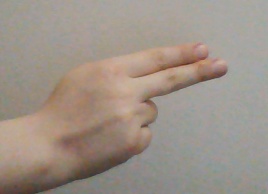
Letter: ain